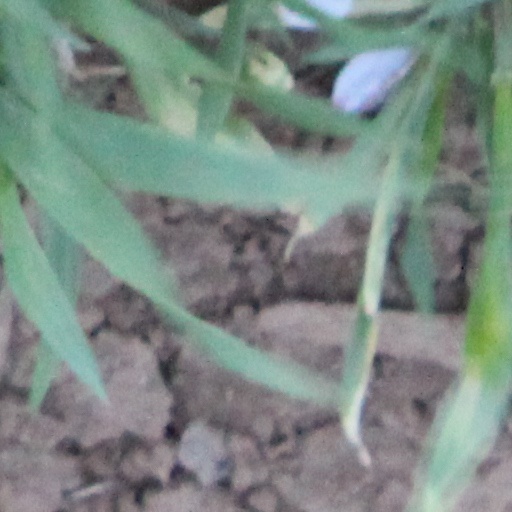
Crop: wheat